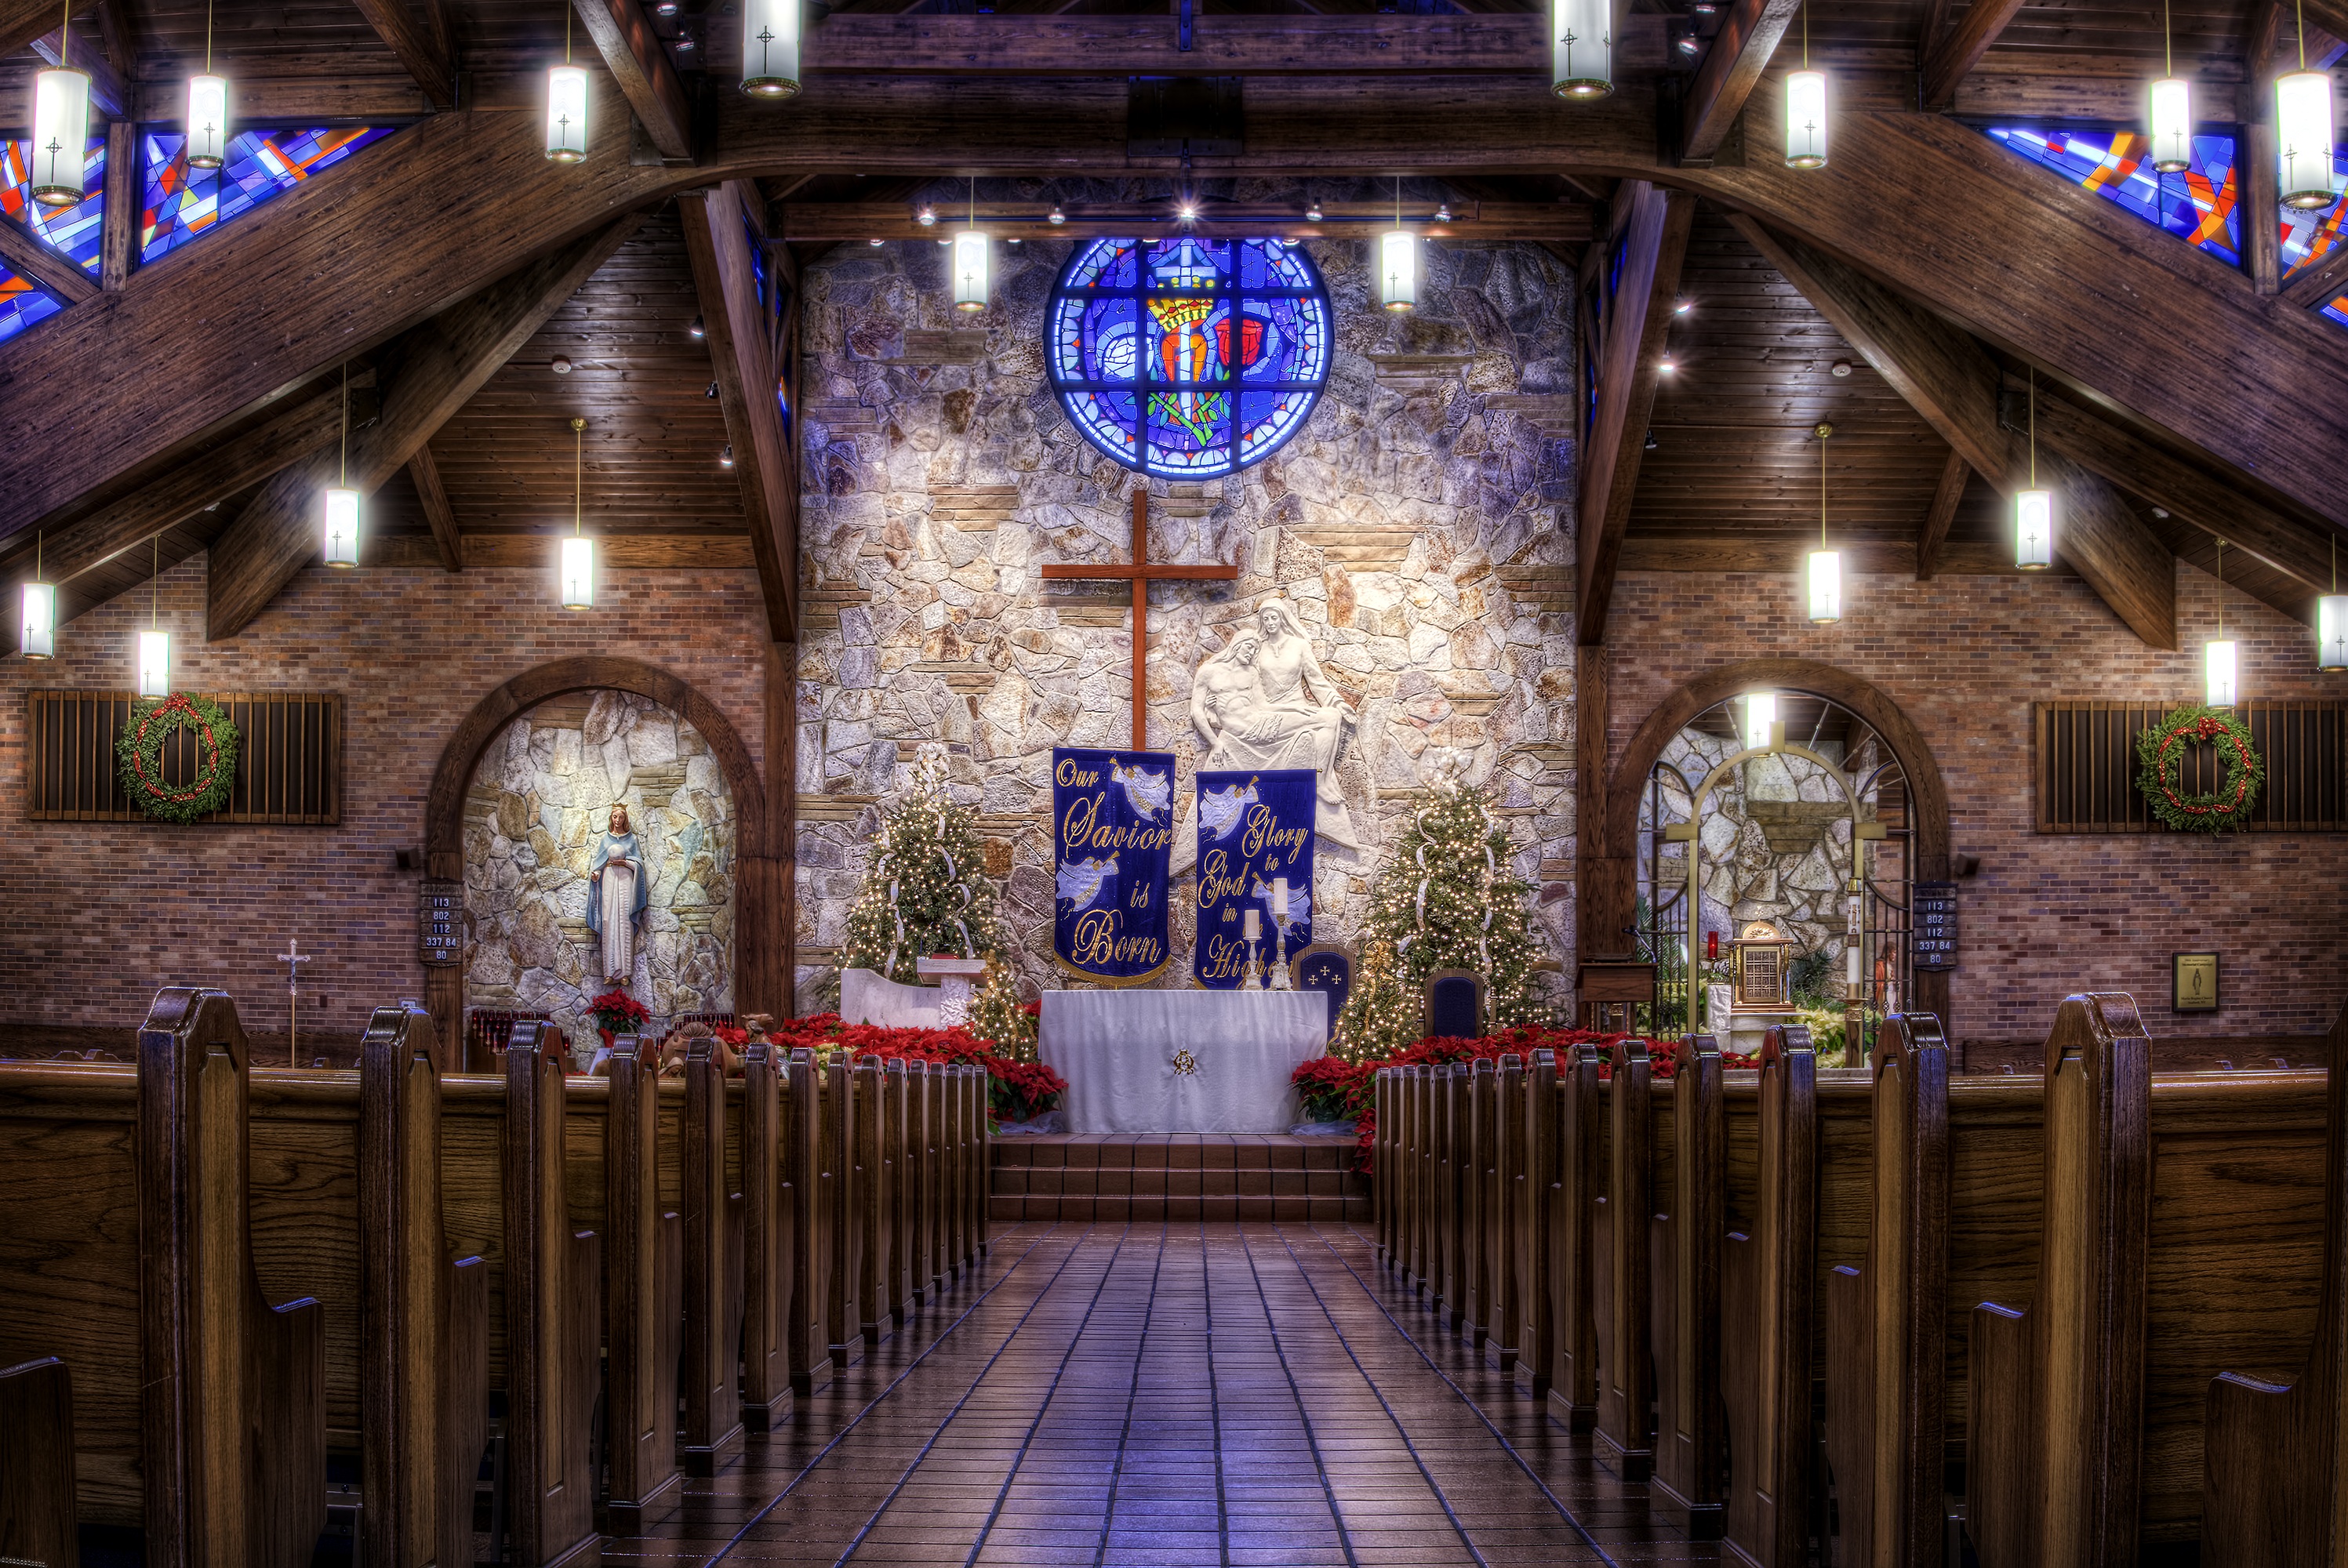
architecture, building, religion, landmark, church, chapel, place of worship, aisle, shrine, sanctuary, christianity, ballroom, sacred, historical, estate